Mephisto (chess computer)

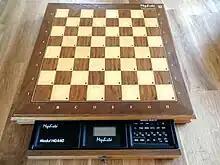
Mephisto Exclusive

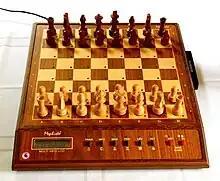
Mephisto Academy (1989)

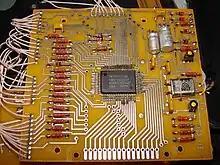
Internal chip of a Mephisto computer, showing Hegener & Glaser initials, and program author name (Franz Morsch)

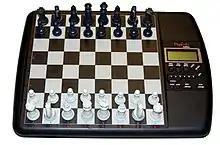
Mephisto Mythos (1995)

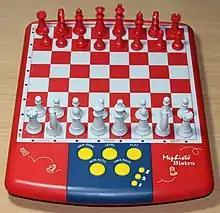
Mephisto Bistro (1995; also available in yellow and black)

Mephisto was a line of chess computers sold by Hegener & Glaser (H+G). In addition to integrated travel and sensory computers, they also sold a line of modular electronic autosensory boards (Modular, Exclusive, München, and Bavaria) which could accept different program, processor, and display modules.